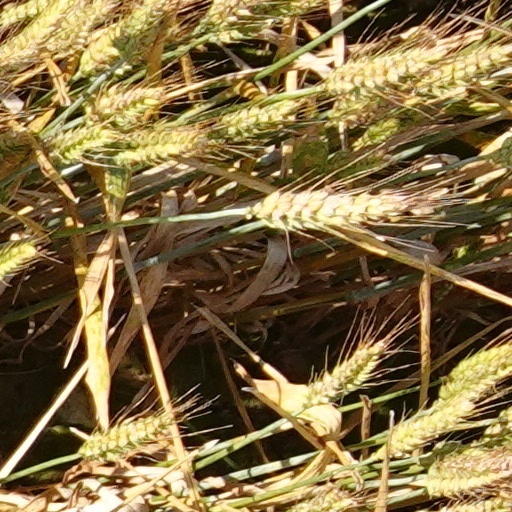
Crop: wheat